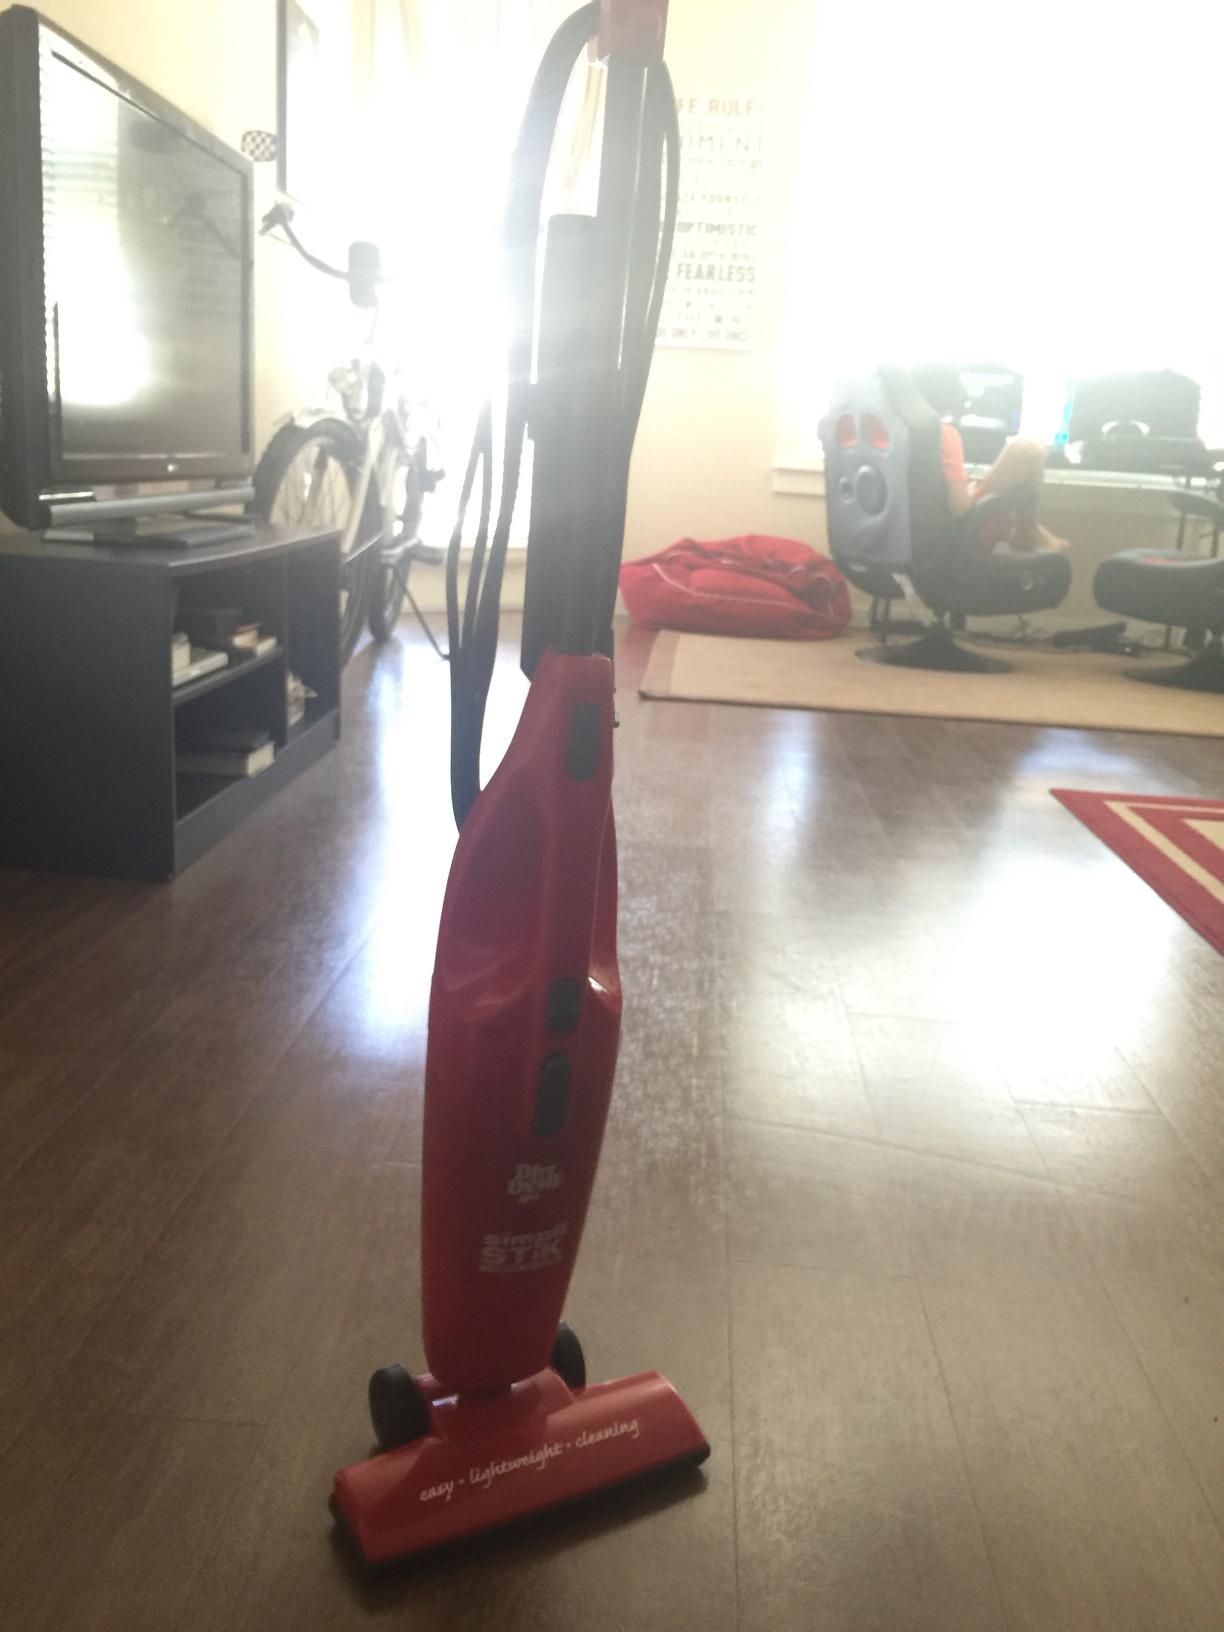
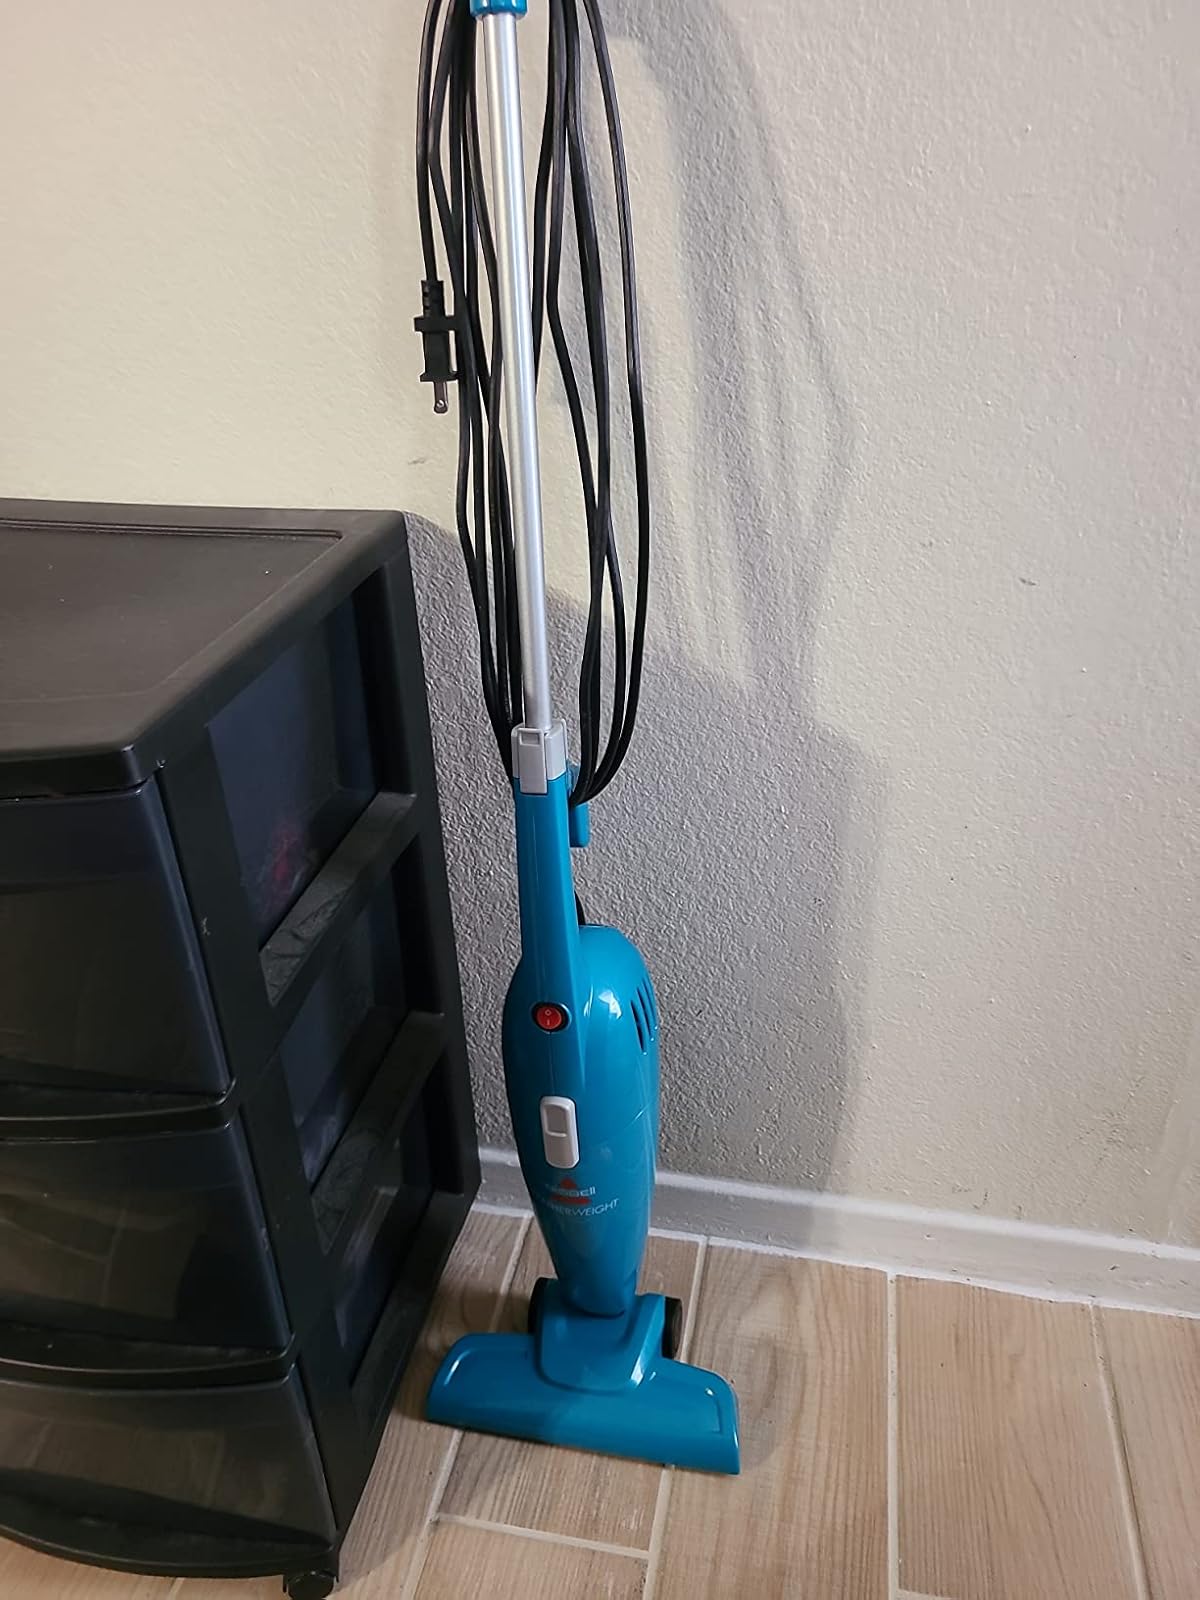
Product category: items_vacuum
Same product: no